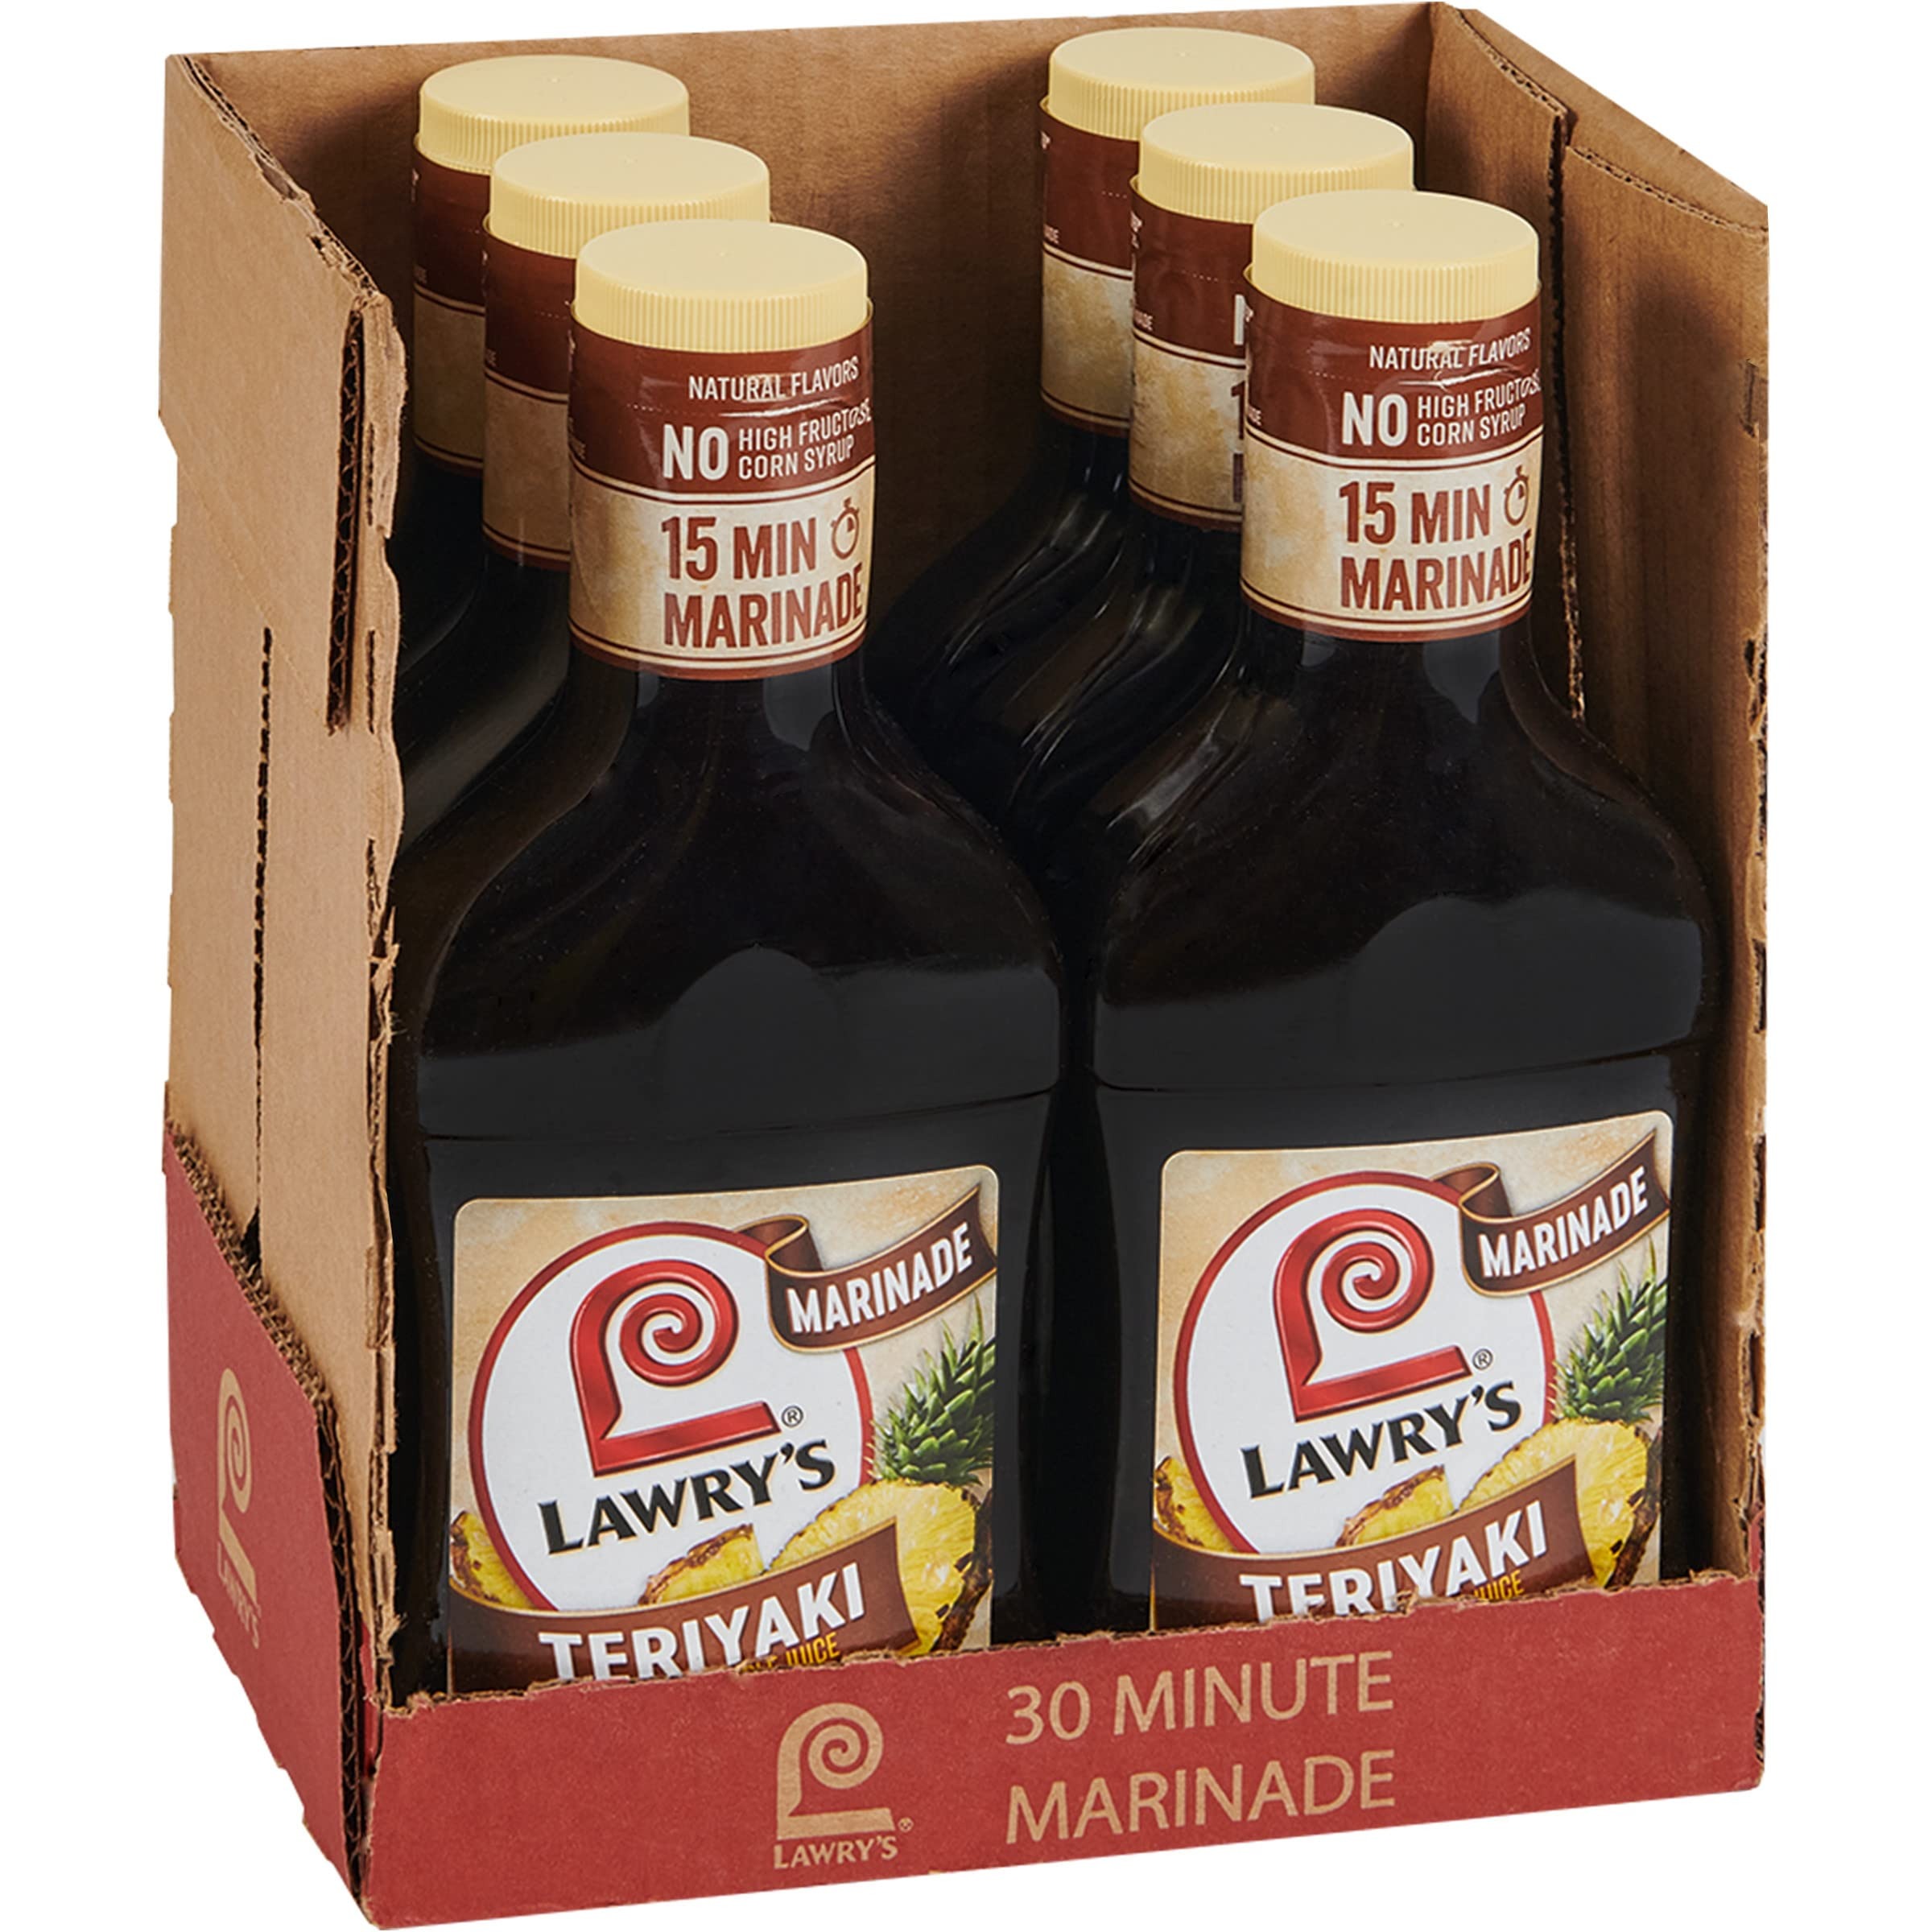
Item Name: Lawry's Teriyaki with Pineapple Juice Marinade, 12 fl oz (Pack of 6)
Bullet Point 1: Tenderness you can taste. An exotic fusion of pineapple juice, soy sauce and traditional Asian-inspired seasonings
Bullet Point 2: No high fructose corn syrup, made with natural flavors
Bullet Point 3: No MSG
Bullet Point 4: Liven up chicken, beef and fish in just 30 minutes. Mix marinade into ground beef for a teriyaki burger or try on grilled veggies or pineapple for a sweet side dish
Bullet Point 5: FUN FACT: Your flavor sidekick for go-to-seasoning blends and marinades, Lawry’s has been making perfectly blended flavors for over 75 years
Value: 72.0
Unit: Fl Oz

Price: 3.59